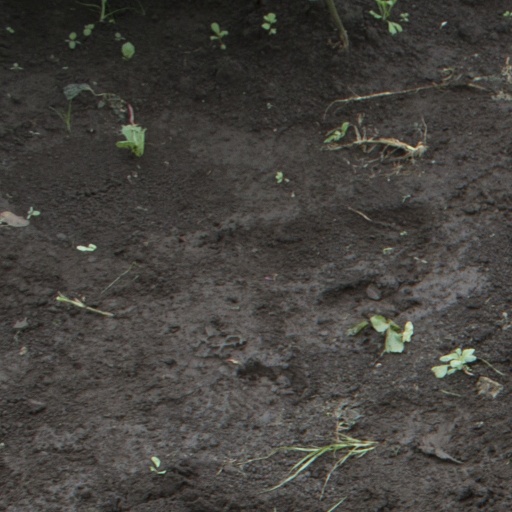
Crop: soybean